Luiz Inácio Lula da Silva

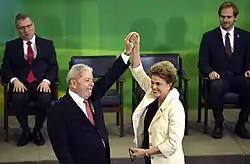
Lula is sworn in as Chief of Staff by President Dilma Rousseff on 17 March 2016.

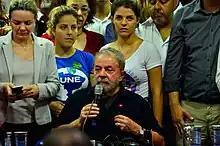
Lula in 2016

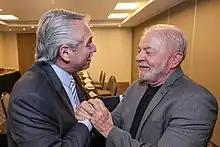
Lula with President of Argentina Alberto Fernández, 2022

In 1979, Lula was asked in an interview which historical figures he admired most. He answered: Gandhi, Che Guevara, and Mao Zedong. Upon being asked to give additional examples, he added Fidel Castro, Ruhollah Khomeini and Adolf Hitler and saying about the latter: "I admire in a man the fire to want to do something, and then his going out to try to do it."